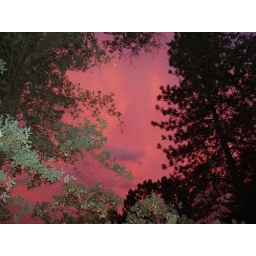
red sky in oakhurst